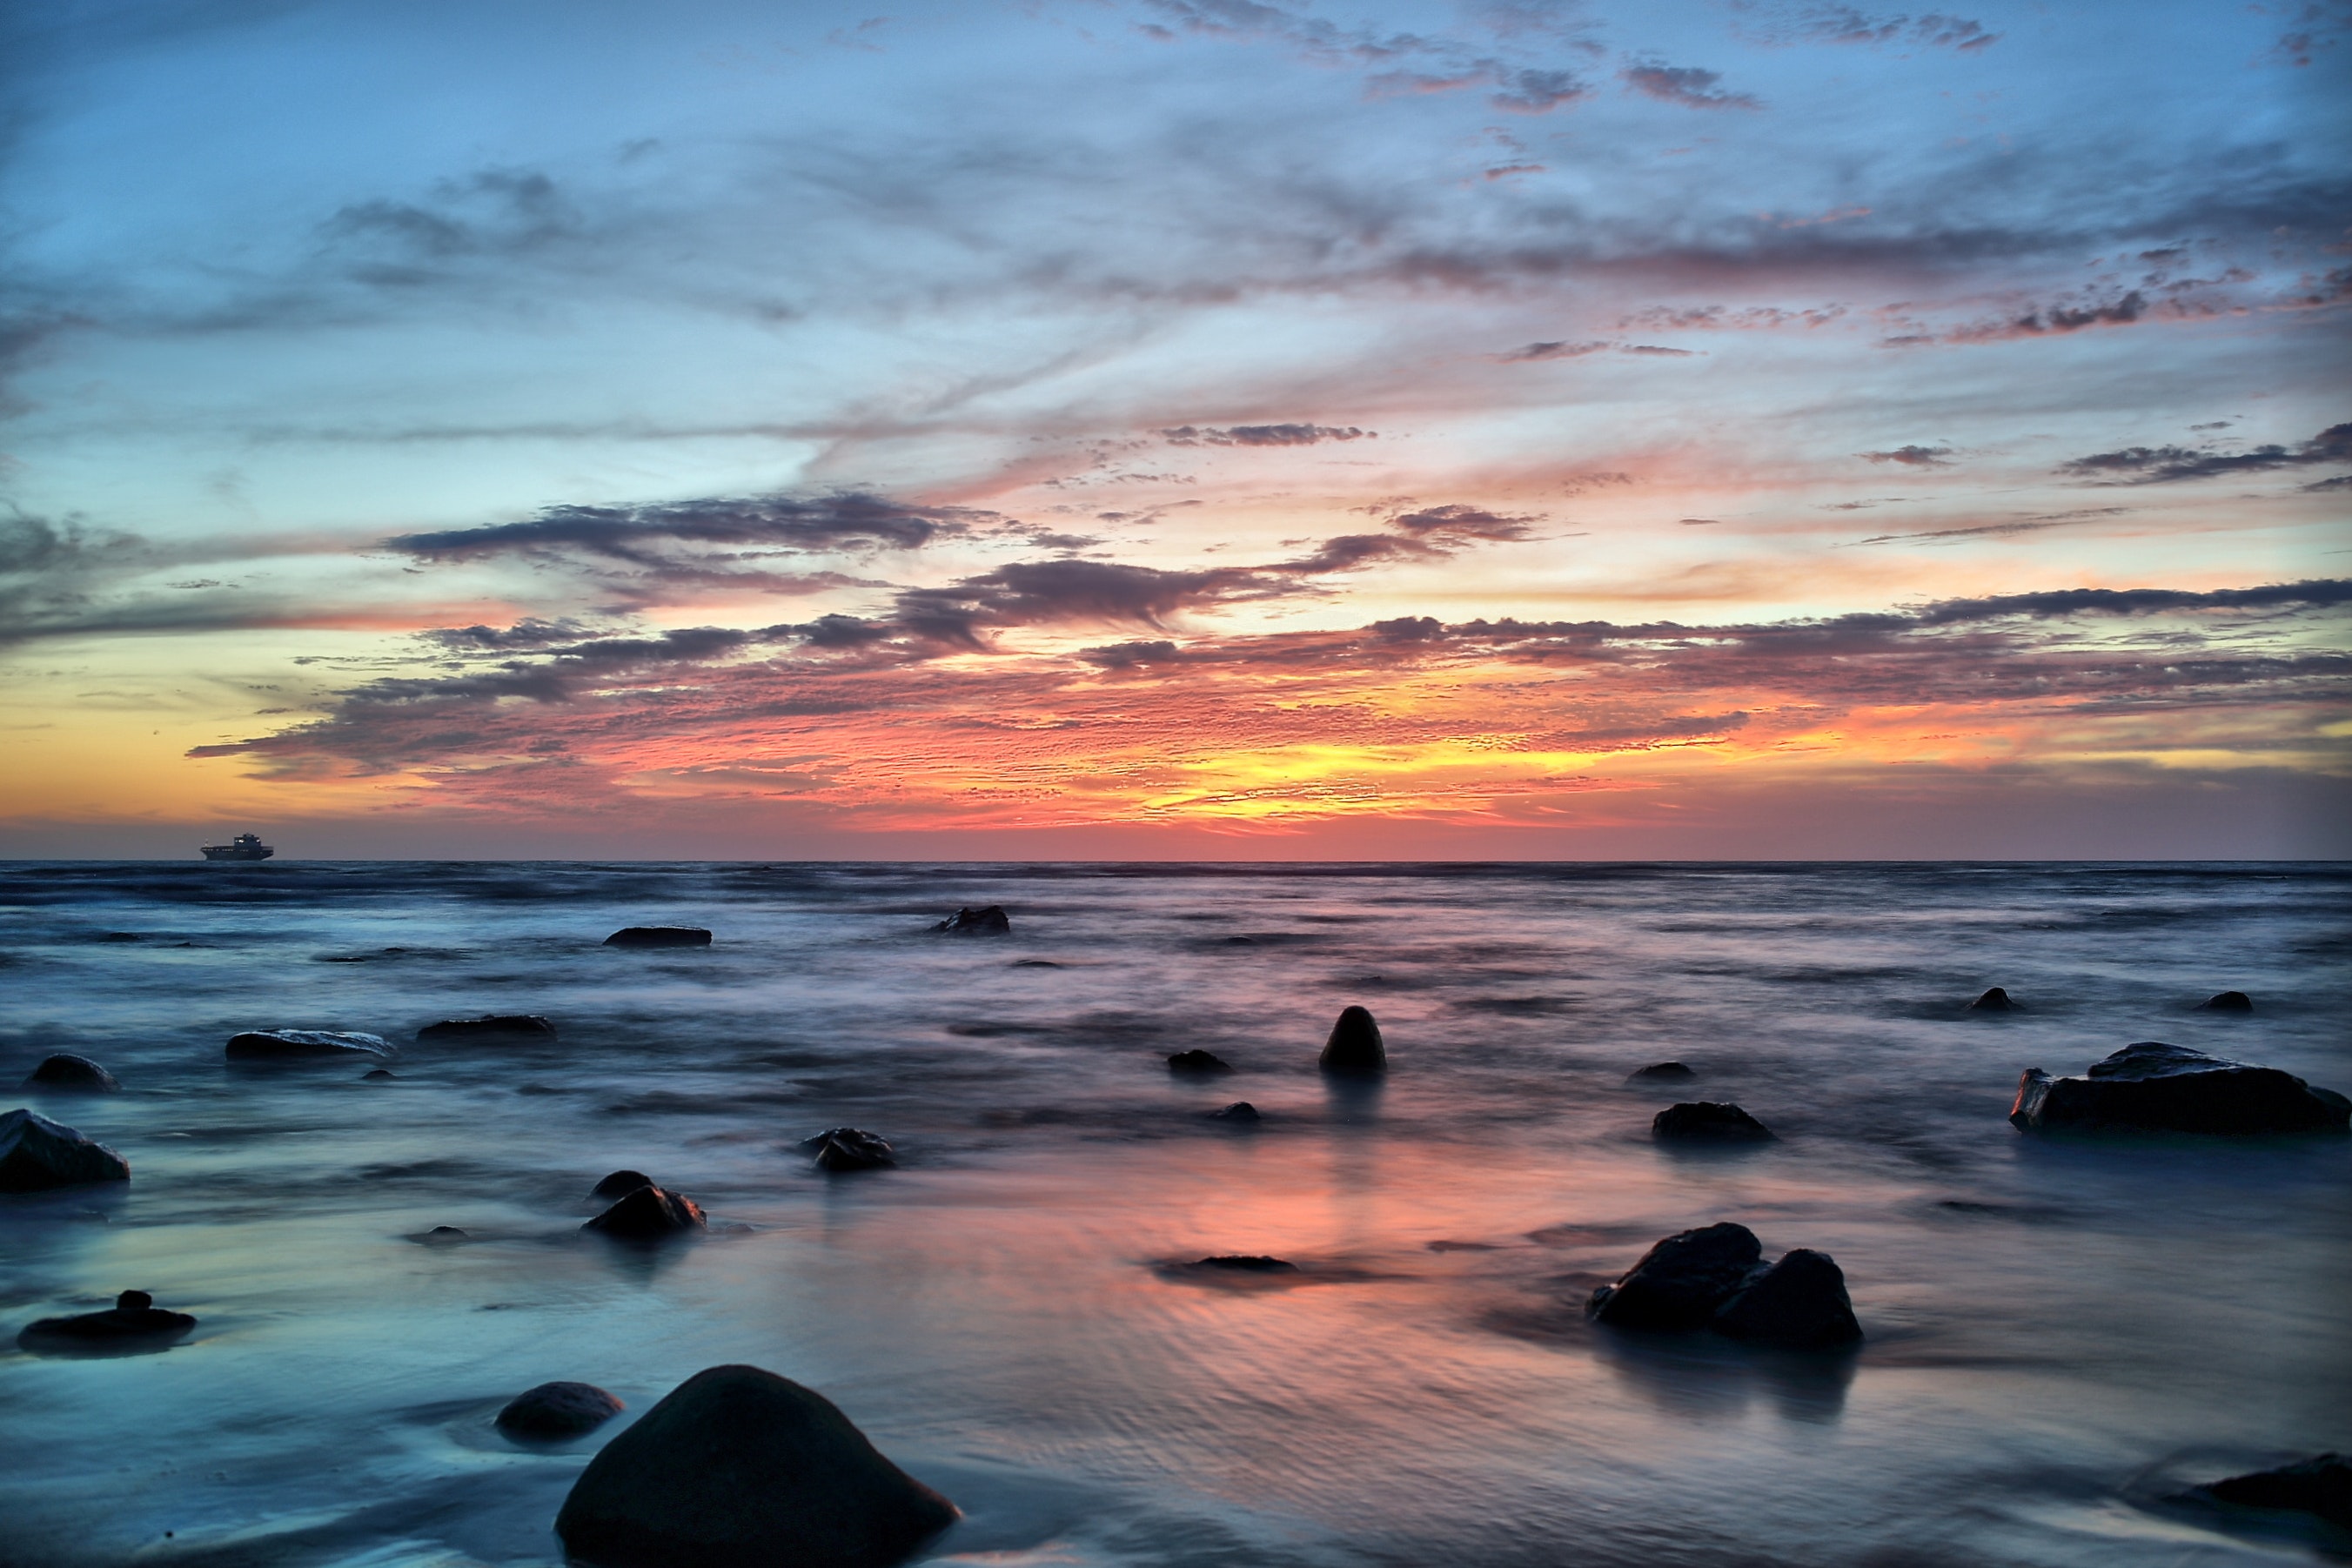
sky, body of water, horizon, sea, water, sunset, nature, ocean, cloud, sunrise, afterglow, beach, coast, shore, wave, natural landscape, evening, dusk, morning, red sky at morning, rock, wind wave, calm, dawn, reflection, coastal and oceanic landforms, tide, tropics, tree, landscape, sunlight, bay, vacation, sound, photography, meteorological phenomenon